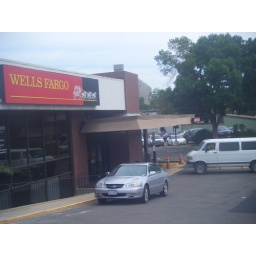
the dog driving the van turned out to be the getaway driver in a daring daylight bank robbery